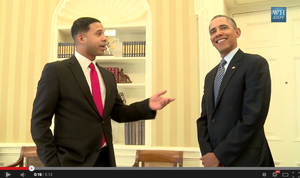
Epic Rap Battles of History est une web-série créée par Peter Shukoff et Lloyd Ahlquist. La série est diffusée sur YouTube à partir du 26 septembre 2010 et présente des battles entre des personnalités historiques ou populaires, réelles ou fictives.